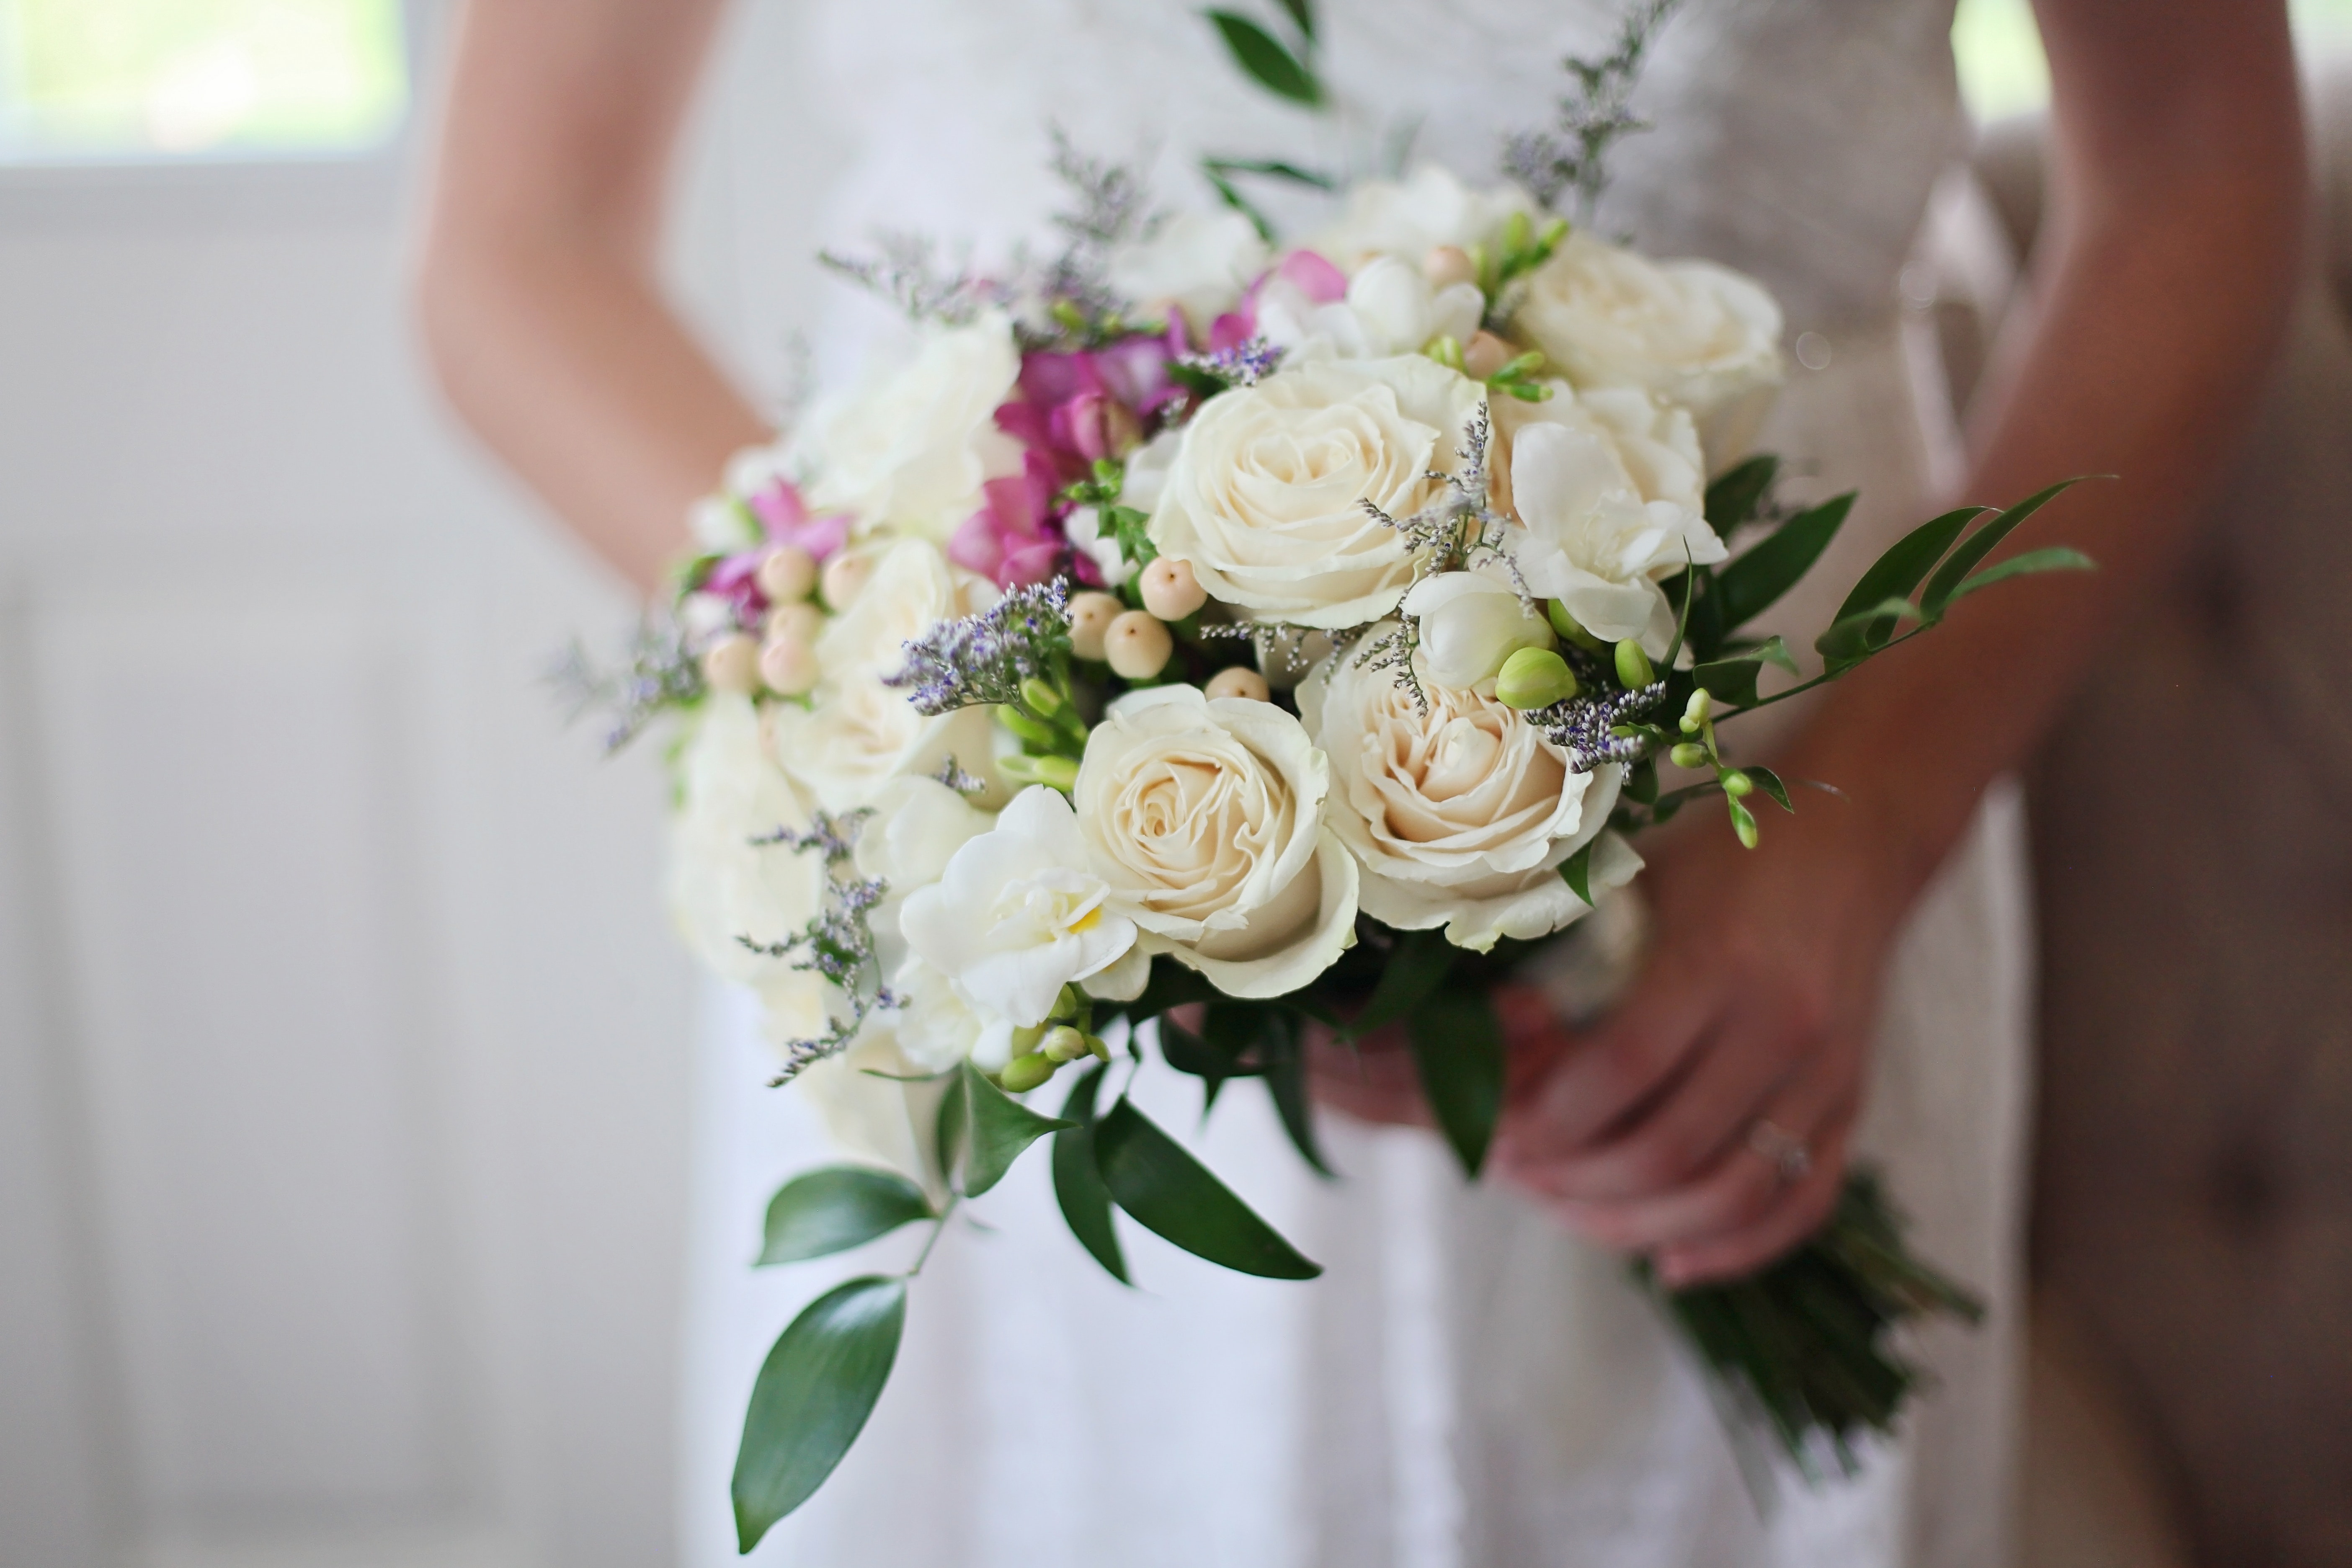
flower, bouquet, flower arranging, floristry, photograph, cut flowers, pink, floral design, plant, garden roses, rose, wedding dress, bride, dress, rose family, petal, bridal clothing, hand, flowering plant, rose order, wedding ceremony supply, gown, artwork, ceremony, wedding, centrepiece, wildflower, art